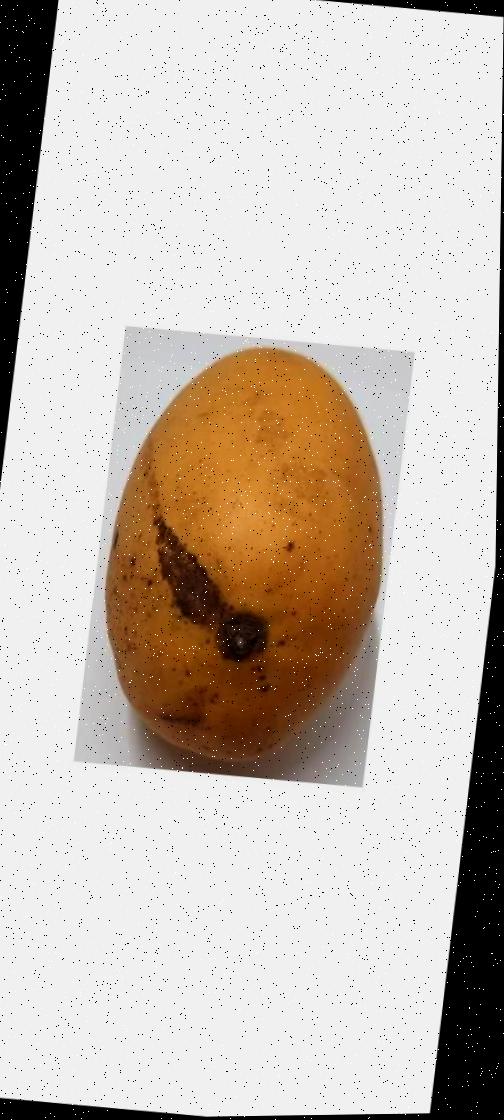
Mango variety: Katimon